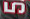
Number: 5